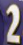
Number: 2